Charles Grey, 1st Earl Grey

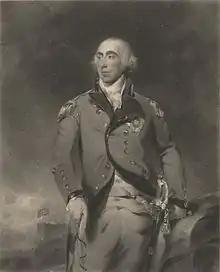

Charles Grey, 1st Earl Grey, (circa 23 October 1729 – 14 November 1807) was a British Army general and governor. He was a distinguished soldier in a generation of exceptionally capable military personnel, and he served prominently in the Seven Years' War (1756–1763), the American Revolutionary War, and the French Revolutionary Wars.